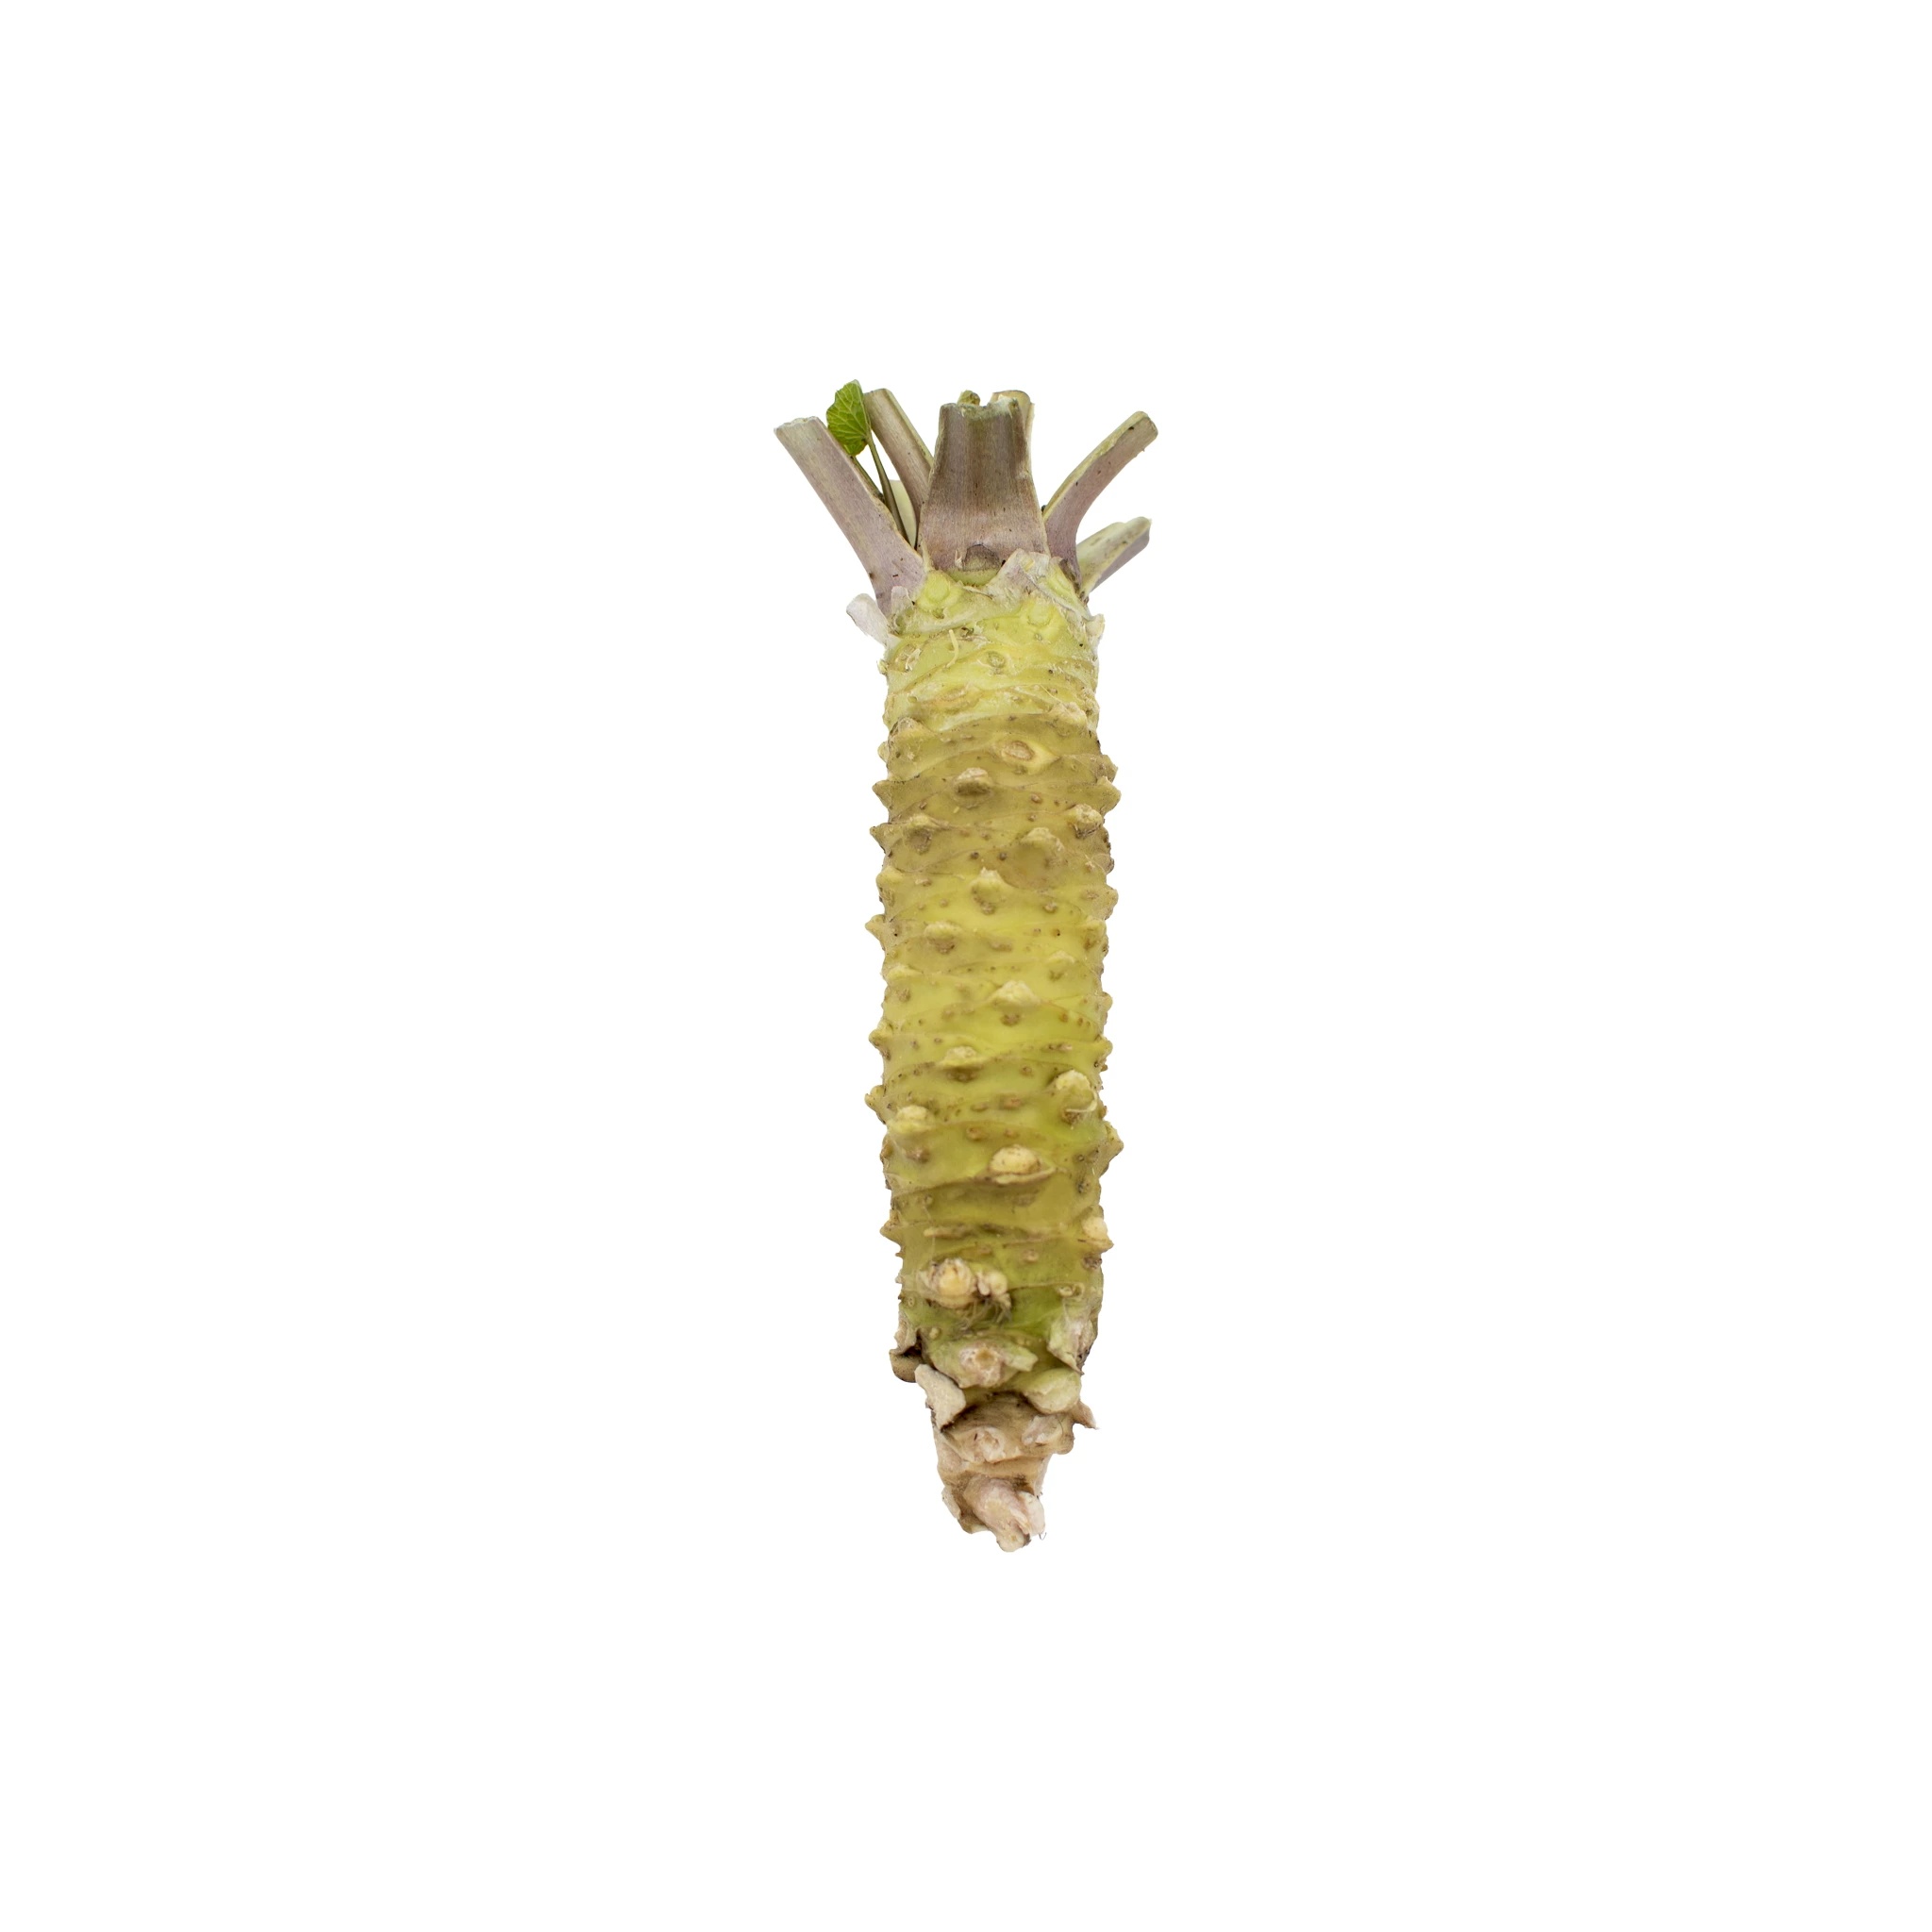
Individual Fresh Japanese Wasabi Rhizomes
Our Japanese wasabi is wholly sourced from Shizuoka prefecture, in particular the Amagi area. Famous for wasabi cultivation, Amagi produces excellent quality wasabi derived from ideal conditions and centuries of knowledge. Sizes of wasabi stems are normally within the range 80g to 200g, if you have a particular size requirement, please add a note during checkout and we will do our best to fulfil this. Varieties will vary throughout the year depending on availability, this ensures we are able to maintain a reliable supply of the best quality fresh wasabi. Fresh wasabi is classically paired with sushi and sashimi. Versatile in the extreme fresh wasabi can also flavour dressings, butters, sauces, ceviches, gravadlax, sorbets, foams and freshly grated will accompany meat or fish. A selection of sizes ranging from 80g to a bumper 140g. Fresh wasabi should be stored in the fridge – see details here Stores well in the fridge for 14 days Wasabi will not grow well from rhizomes, please purchase wasabi plants if you are keen to grow your own LEARN MORE ABOUT OUR JAPANESE WASABI DOWNLOAD OUR PREPARATION GUIDE
Brand: The Wasabi Company
Category: Food, Beverages & Tobacco > Food Items > Fruits & Vegetables > Fresh & Frozen Vegetables > Horseradish Root